Question: What is beside the donut box?
Tambaya: Menene a kusa ba kwalin donut?
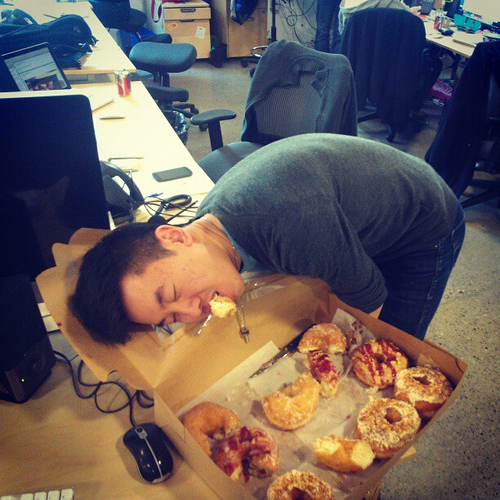
Answer: A mouse.
Amsa: Na'urar Mouse.